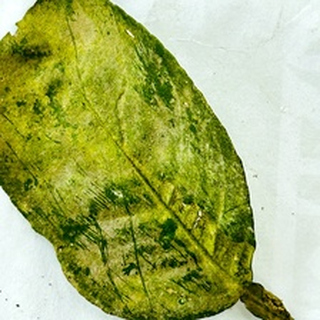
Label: lemon_sooty_mould